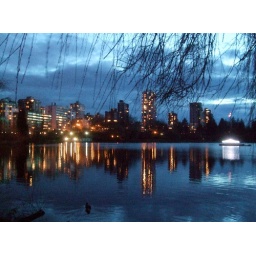
The dominant colour went from gray to beautiful blue in minutes, as the lights across the water grew brighter.